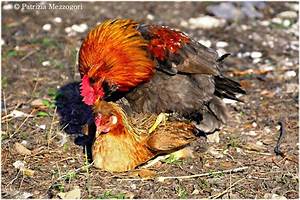
Label: gallina